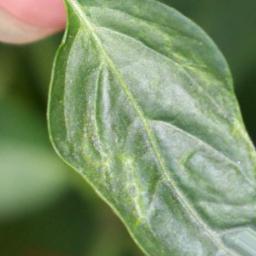
Label: mites_and_trips